Hunter Valley Important Bird Area

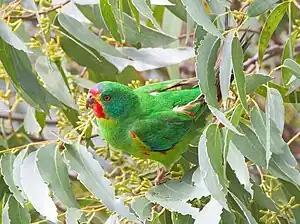
The IBA is an important area for swift parrots

The Hunter Valley Important Bird Area is a 560 km tract of land around Cessnock in central-eastern New South Wales, Australia.